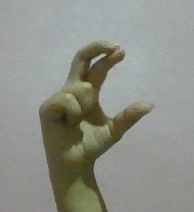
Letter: thal